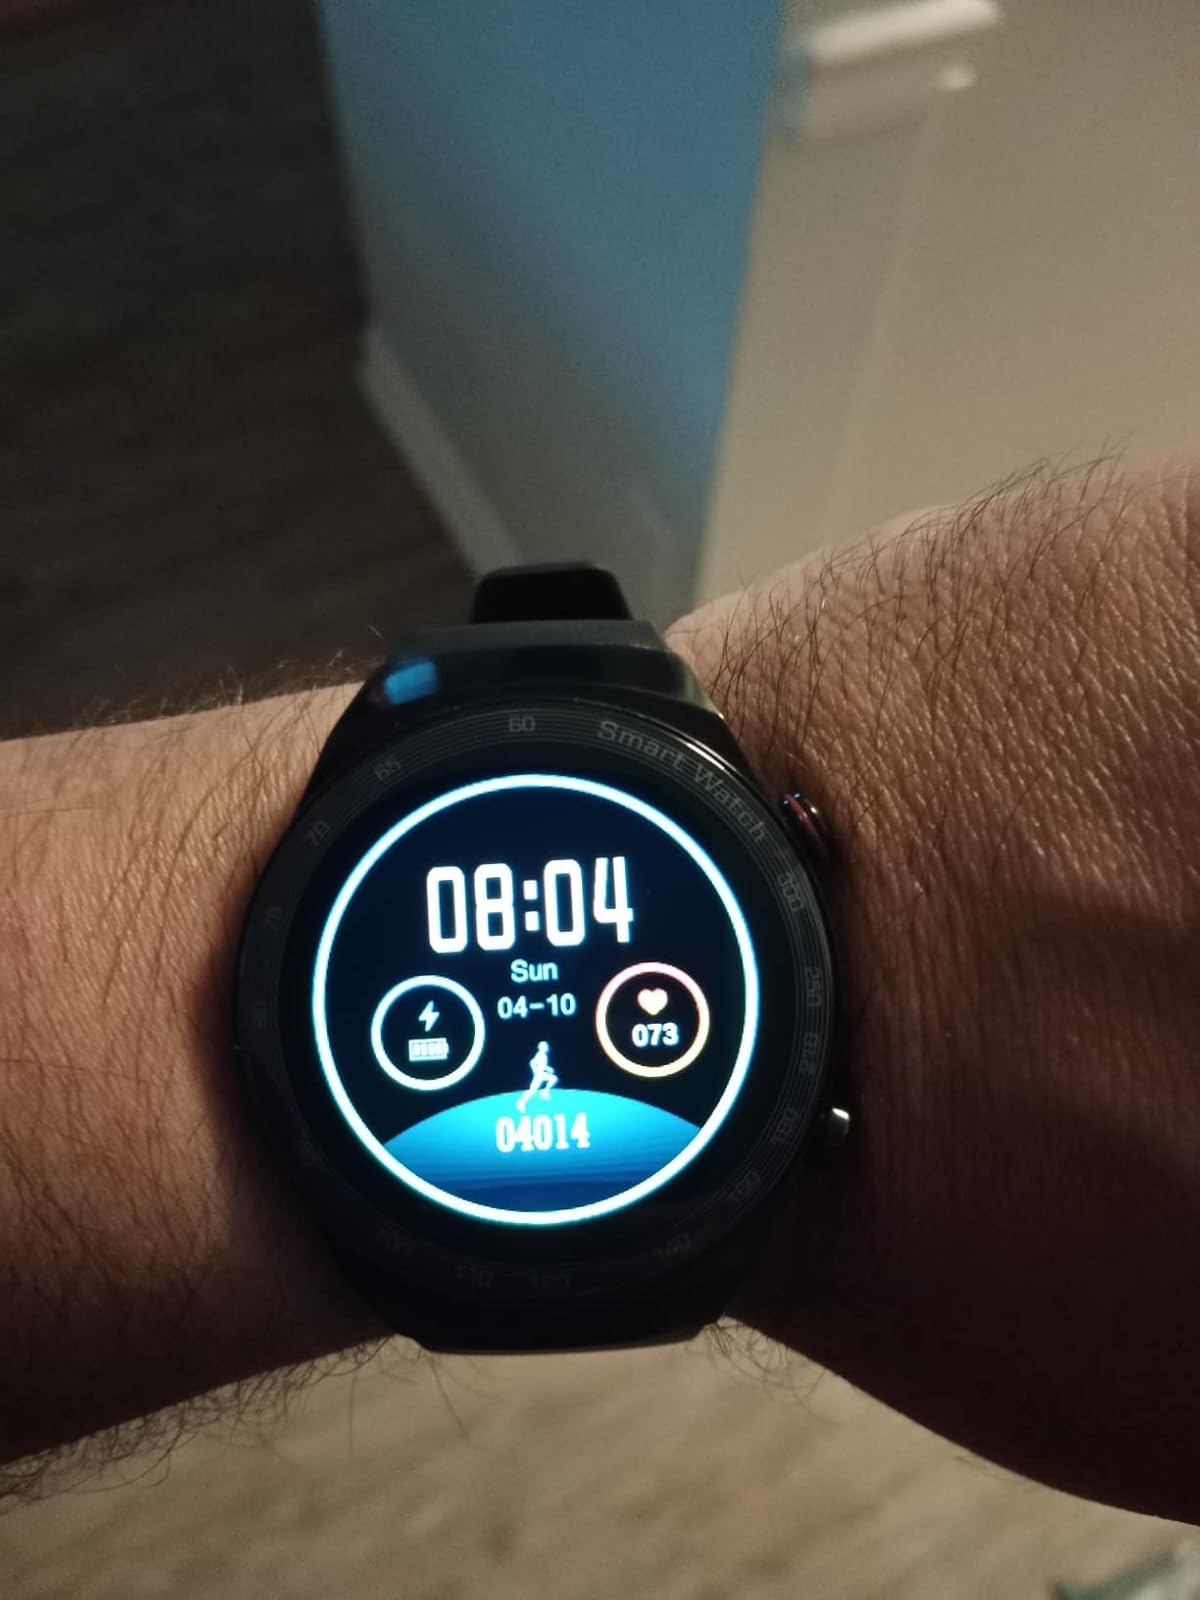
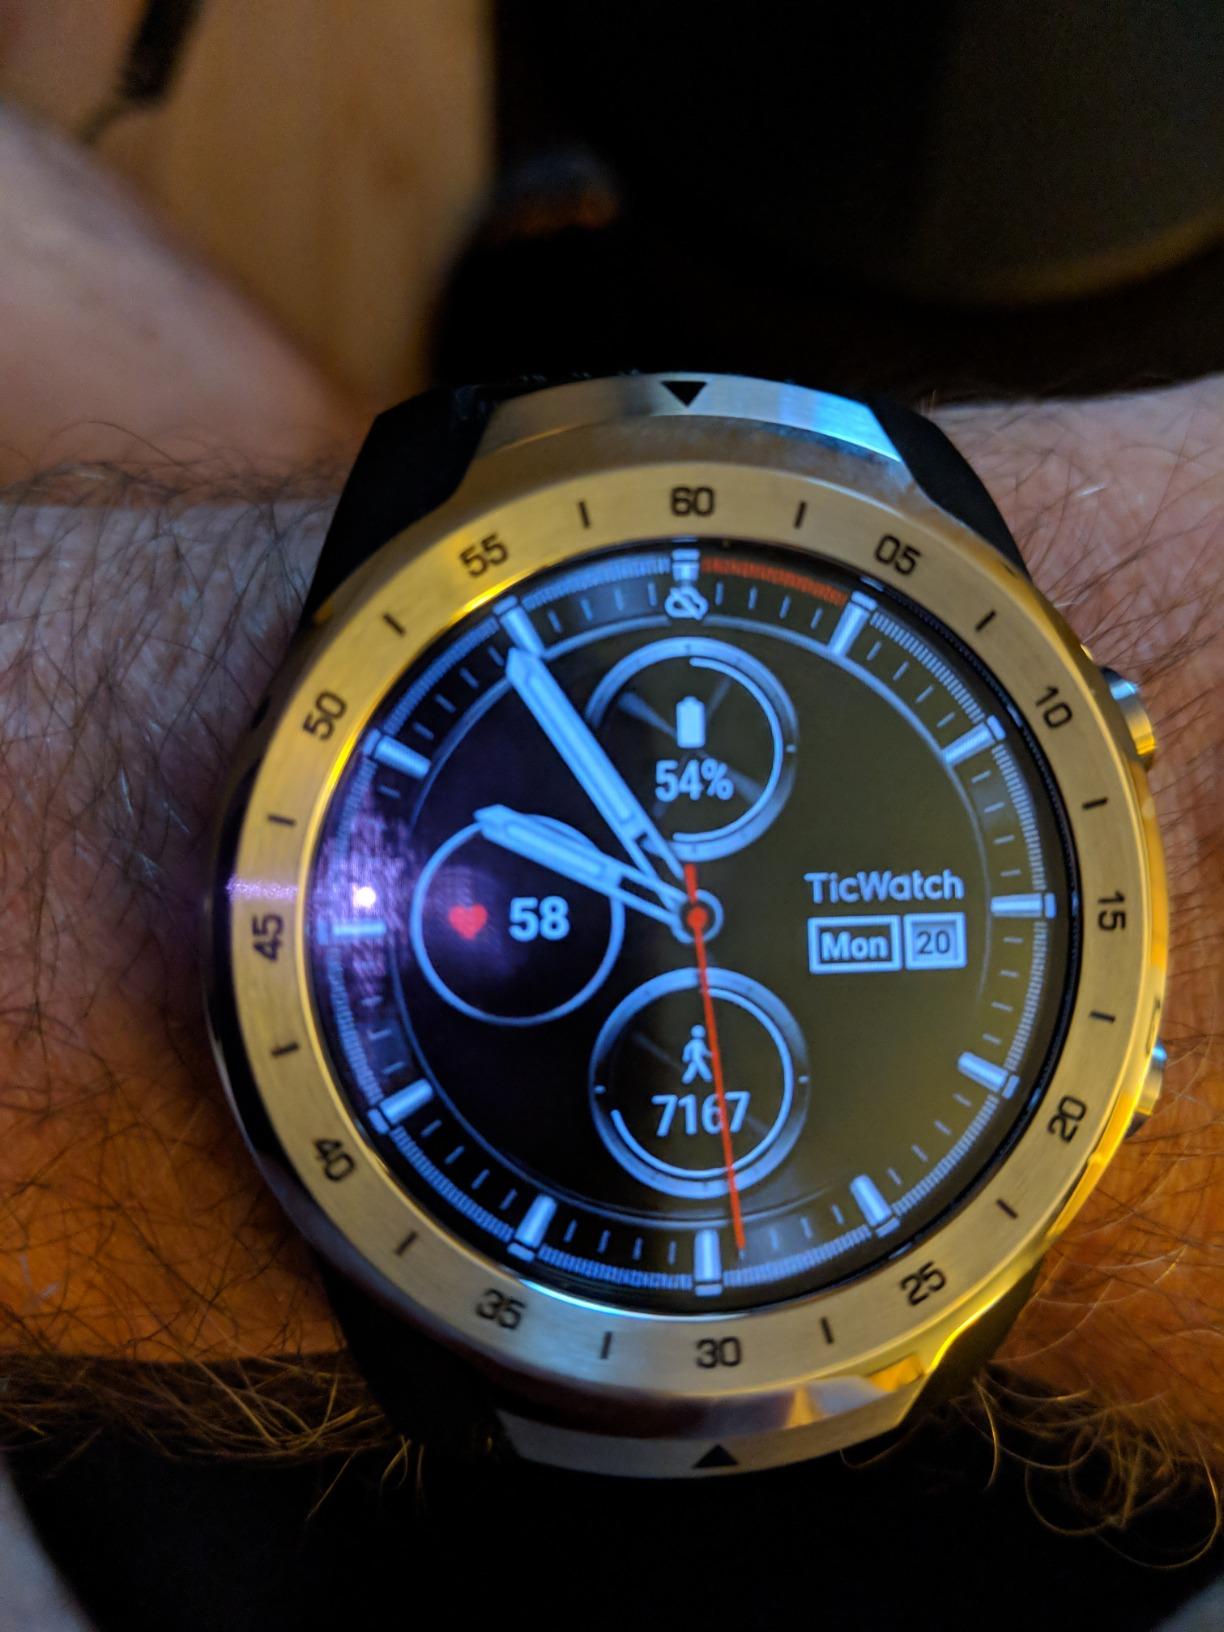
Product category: smartwatch
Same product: no